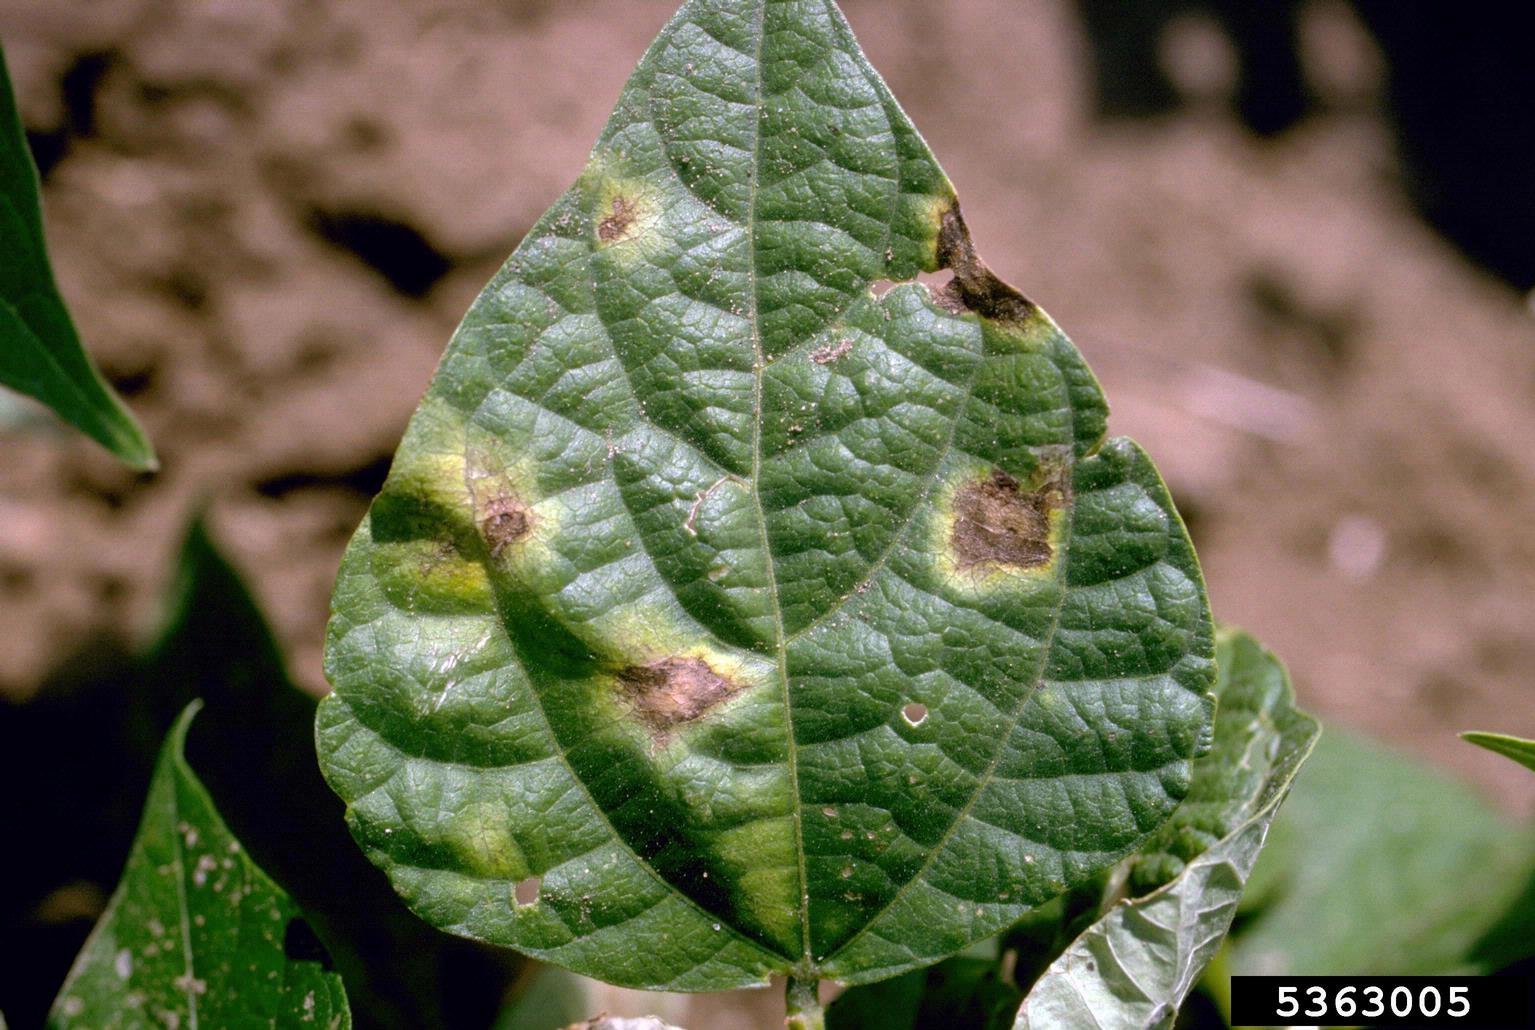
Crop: unknown
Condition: bean_bean_halo_blight